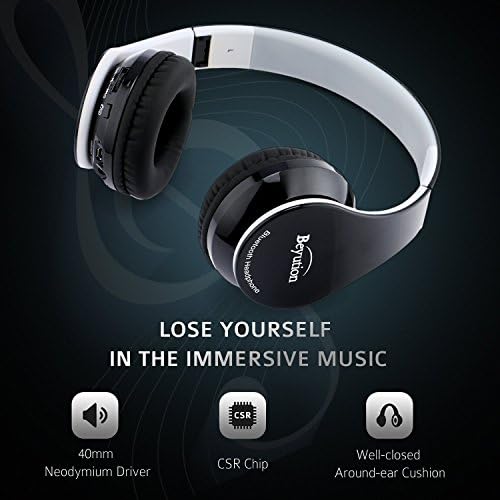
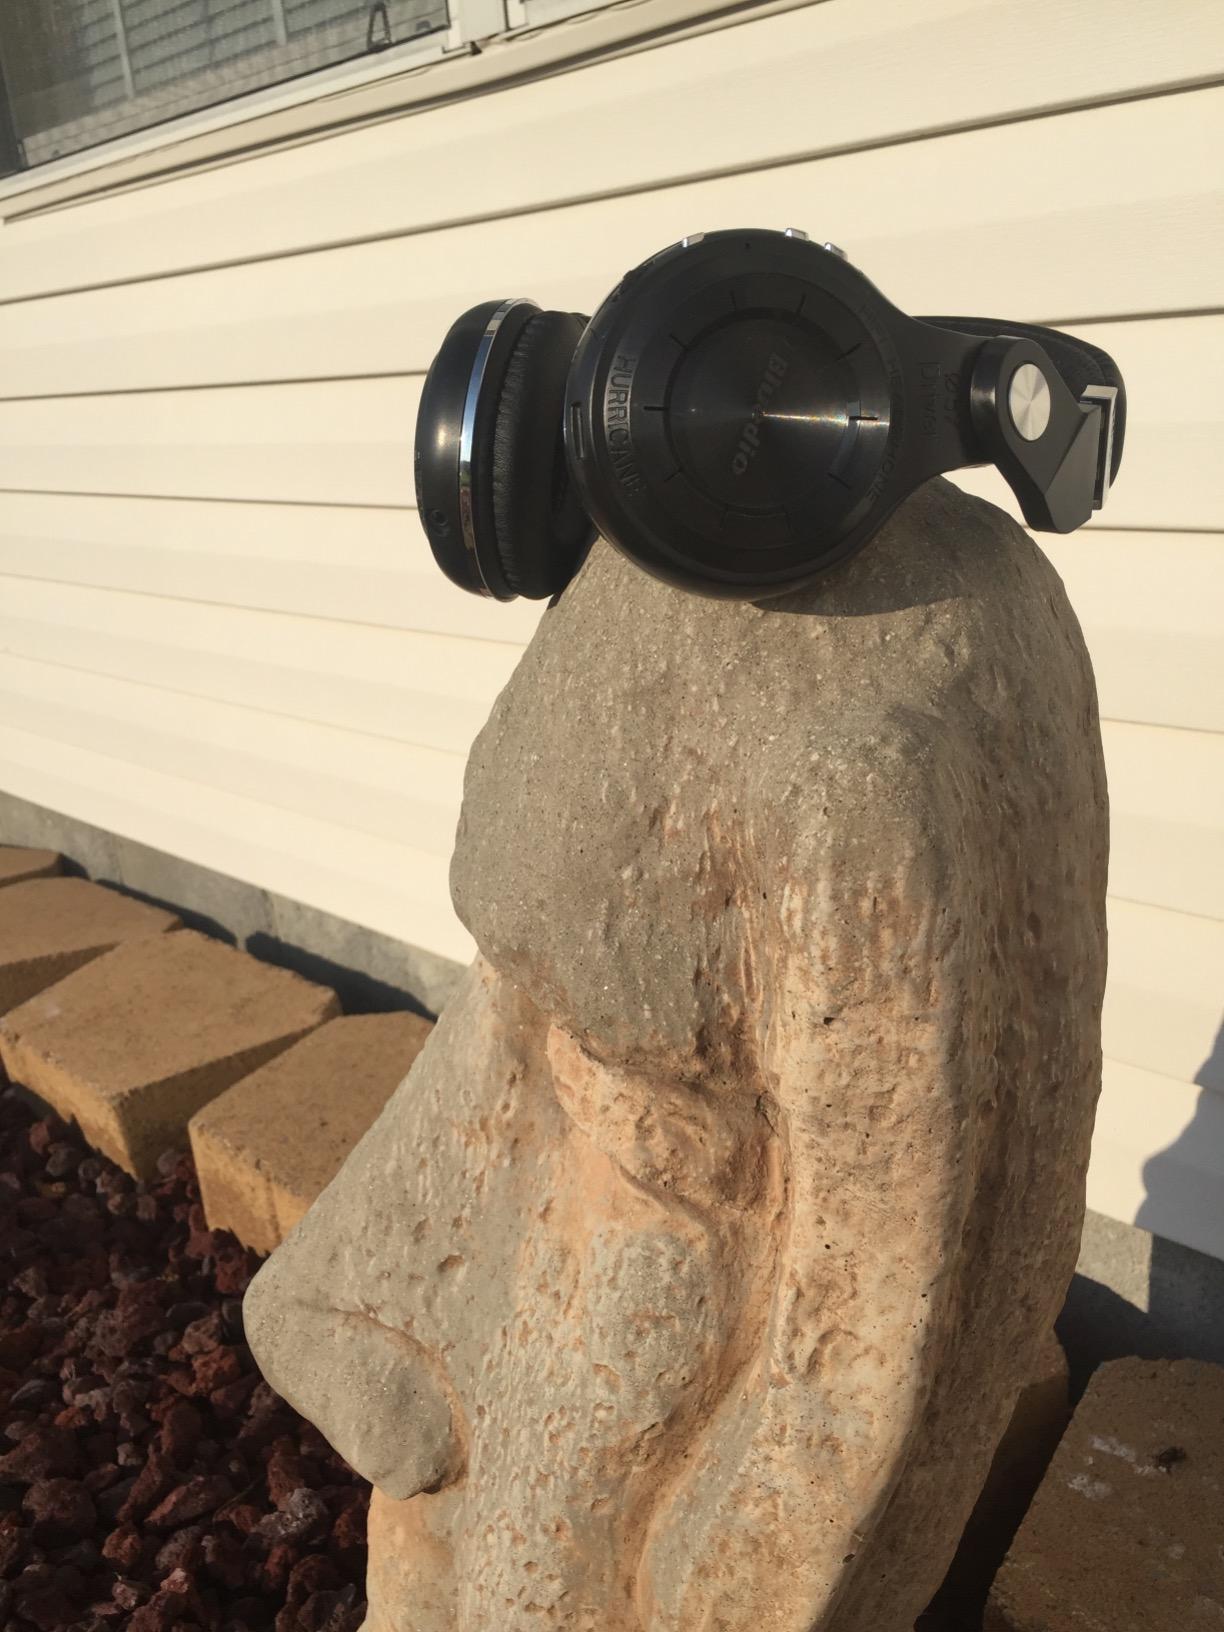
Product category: headphones
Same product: no